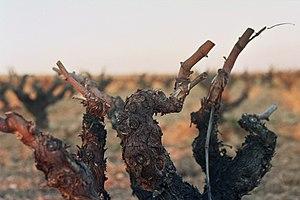
Une vigne dans la région catalane du Penedès en hiver. Italiano: Vigne della regione catalana del Penedès in inverno.
Le penedès est un vin espagnol bénéficiant d'une dénomination d'origine protégée.
La taille de la vigne est une opération viticole ayant pour but de limiter la croissance démesurée de la vigne pour régulariser la production des raisins en qualité et en quantité. Elle s'effectue généralement pendant le repos végétatif, en hiver, tout en prenant en compte le risque de gelées.